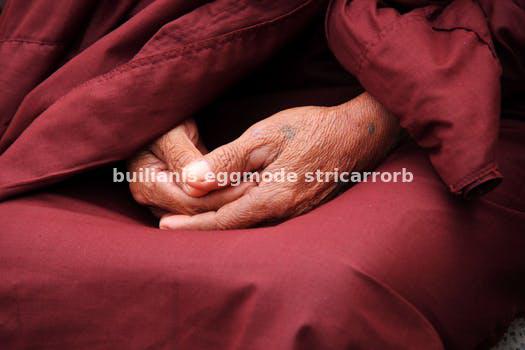
Label: Watermark